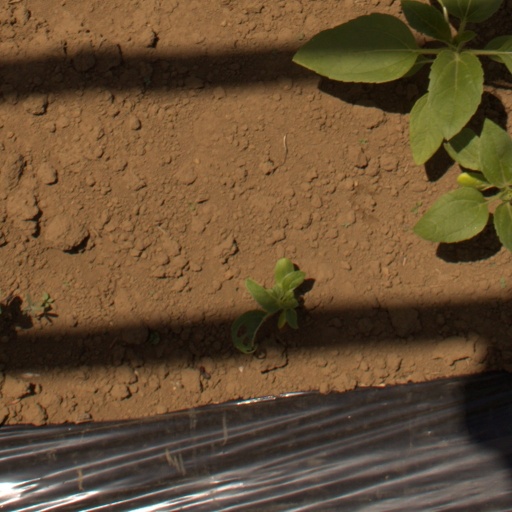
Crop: Jerusalem artichoke